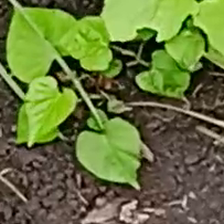
Weed species: Obscure_morning _glory(Ipomoea obscura)